Streetcars in Washington, D.C.

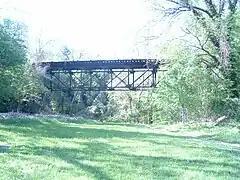
Abandoned trestle of the Cabin John trolley line over Foundry Branch (Bridge #2) as seen from the intersection of Foxhall Road and Canal Road

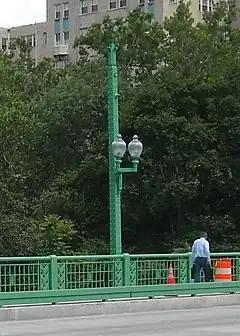
A lamppost on the Klingle Valley Bridge once carried overhead line to power streetcars

Much of the track in Washington, D.C., was removed and sold for scrap. The complex trackwork on Capitol Plaza in front of Washington Union Station was removed in the mid-1960s. The Pennsylvania Avenue NW trackwork between the Capitol and the Treasury Building was removed during the street's mid-1980s redevelopment. Elsewhere, the track was buried under pavement.